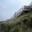
Label: forest